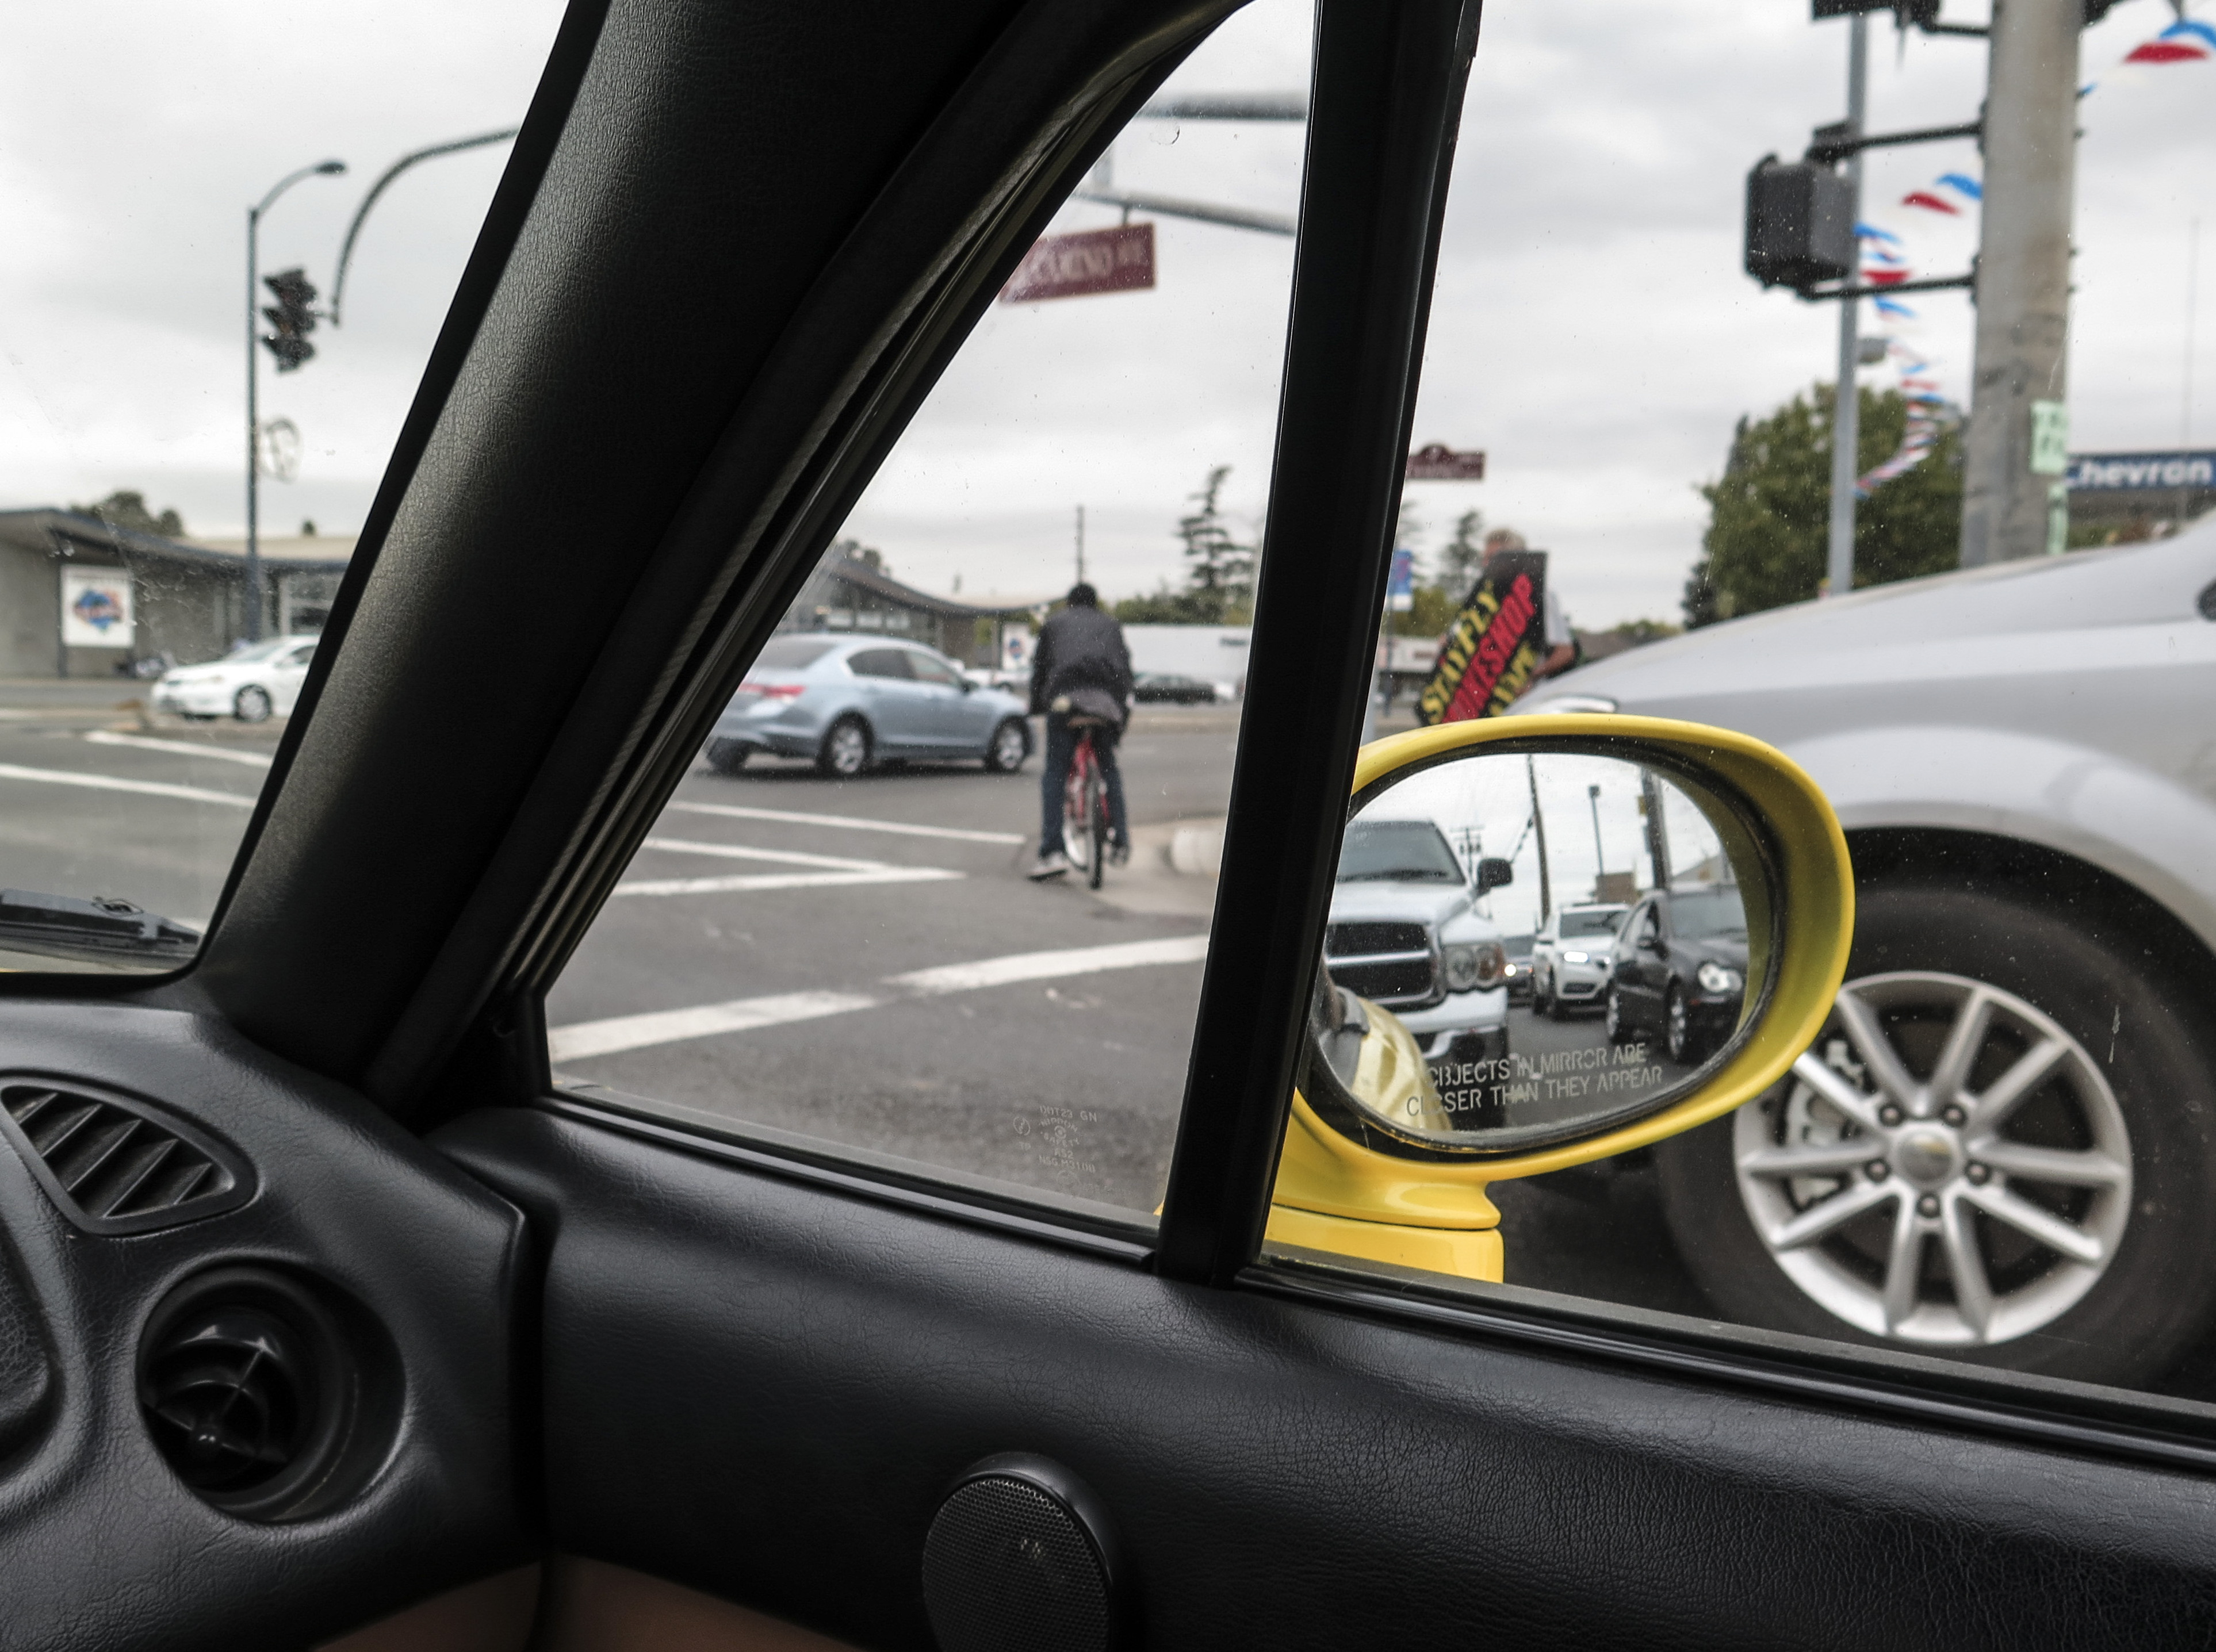
street, car, wheel, driving, city, vehicle, intersection, steering wheel, motor vehicle, supercar, mirror, mini, wingmirror, mx5, city car, automobile make, automotive exterior, automotive design, luxury vehicle